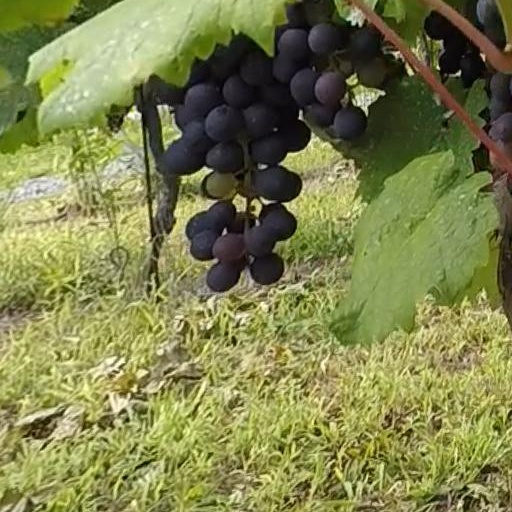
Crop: grape